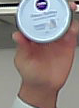
Product: nivea_baby